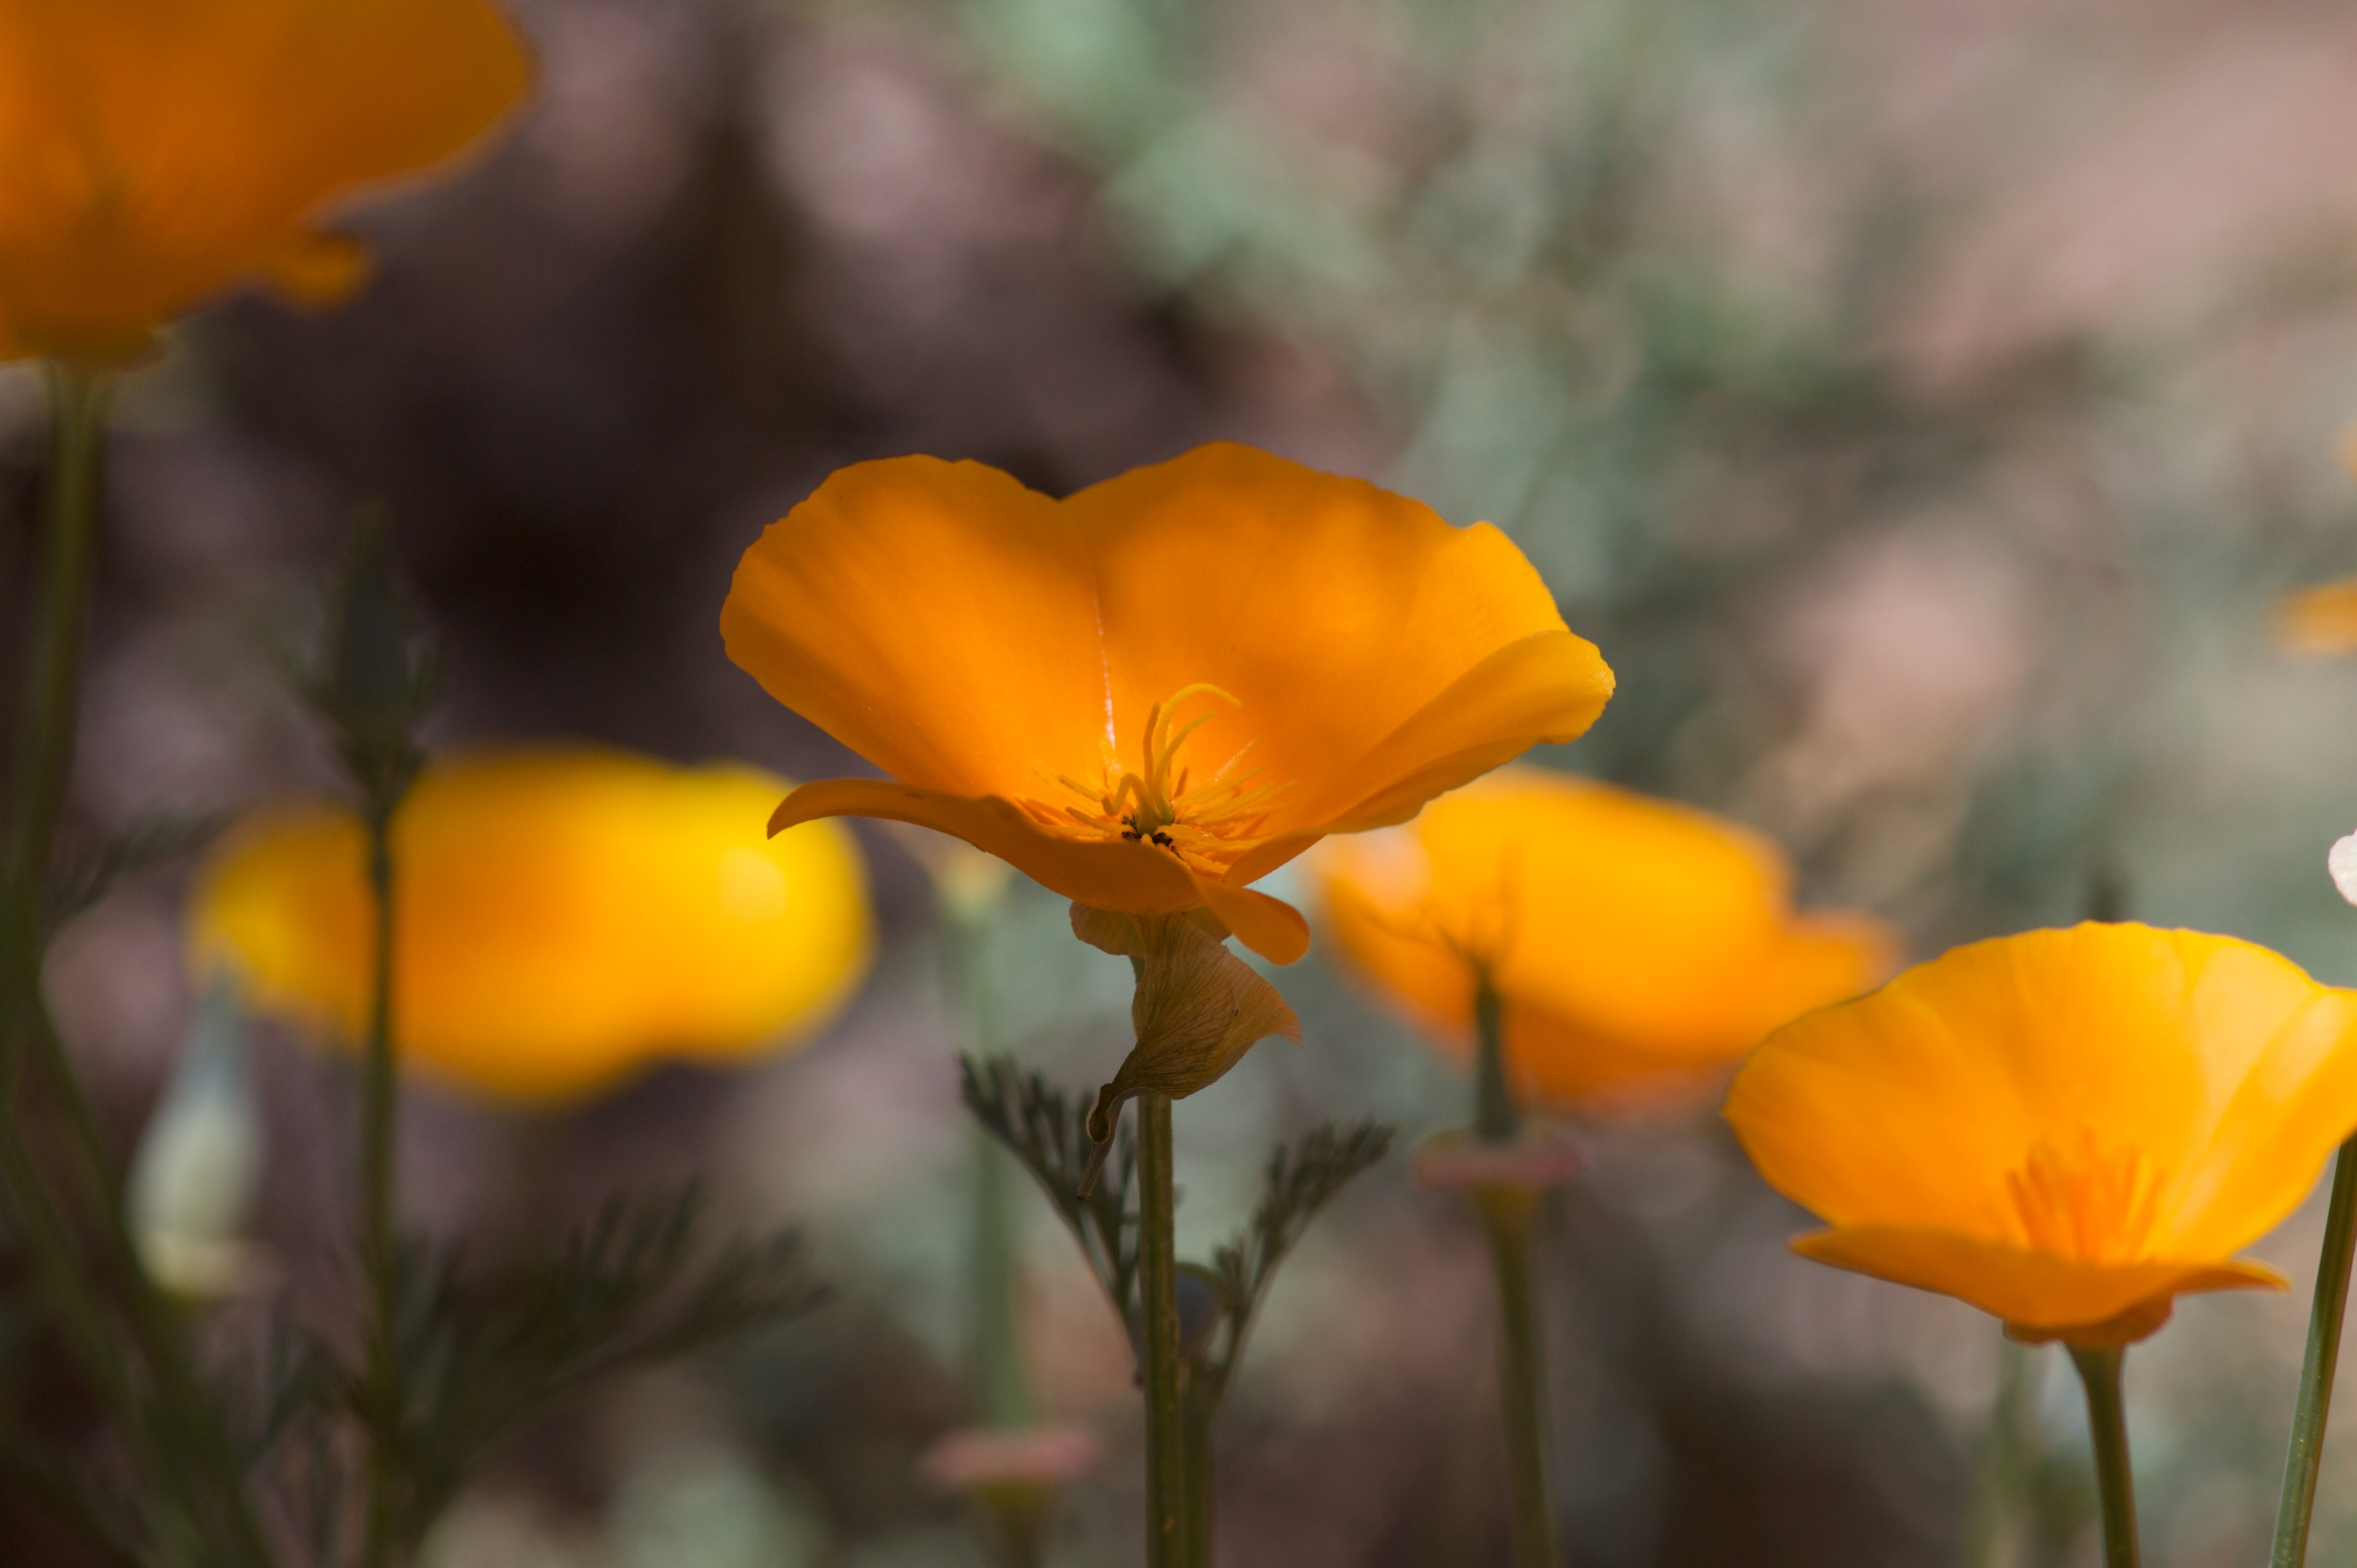
nature, plant, flower, petal, botany, yellow, flora, wildflower, poppy, macro photography, flowering plant, eschscholzia californica, land plant